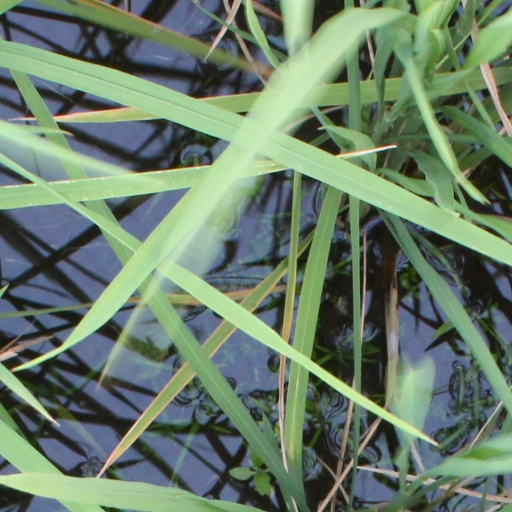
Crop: rice